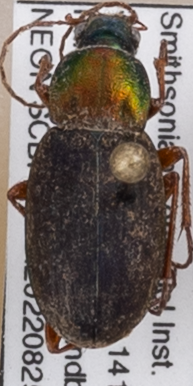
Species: Chlaenius emarginatus
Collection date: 2022-08-25
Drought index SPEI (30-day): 1.082
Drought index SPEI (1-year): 0.9
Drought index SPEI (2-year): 0.8